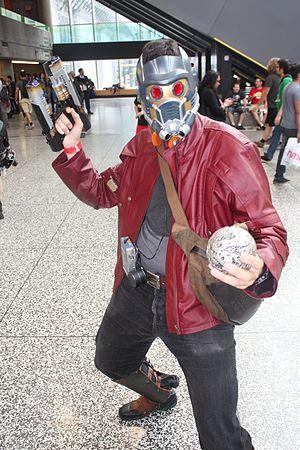
Peter Quill, alias Star-Lord, est un super-héros appartenant à l'univers Marvel de la maison d'édition Marvel Comics. Créé par le scénariste Steve Englehart et le dessinateur Steve Gan, le personnage de fiction apparaît pour la première fois dans le comic book Marvel Preview #4 en janvier 1976.